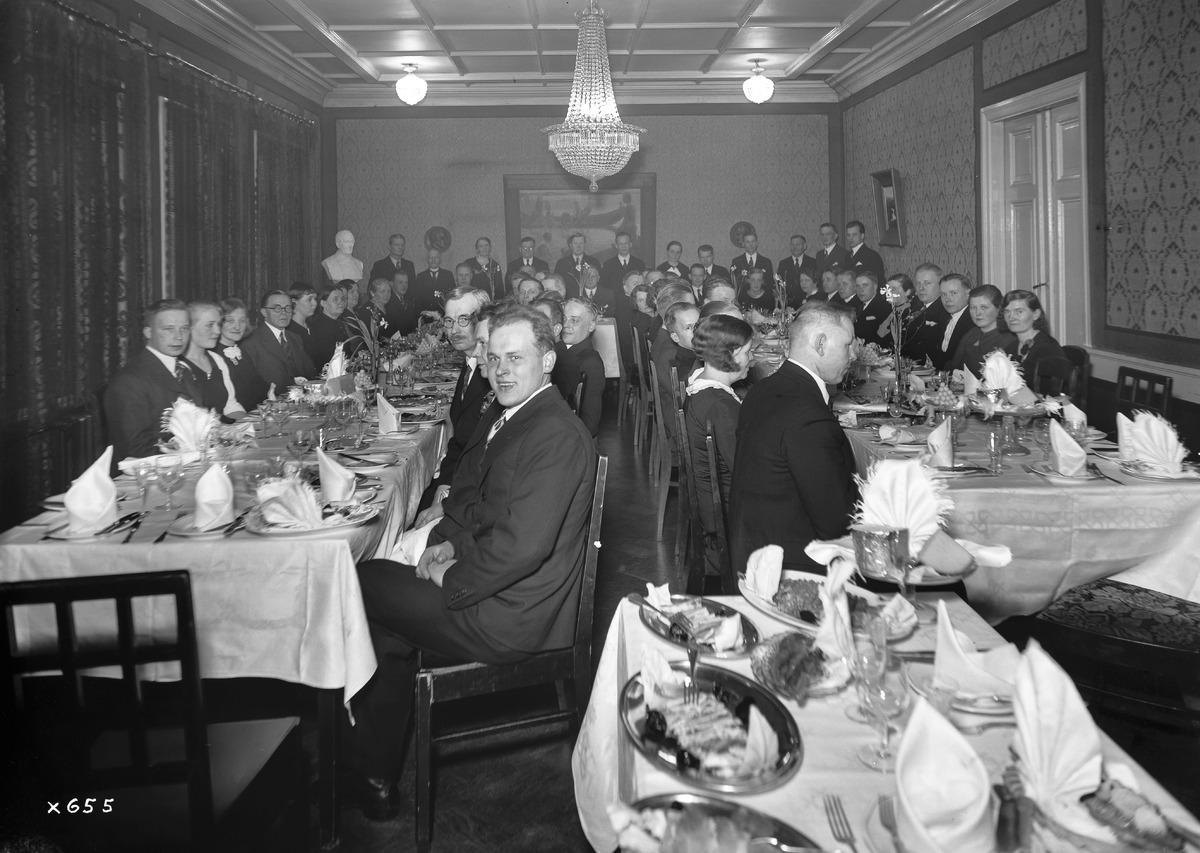
Kuusinen Oy:n Oulun myymälän avajaistilaisuus
The opening celebration of the Oulu store of Kuusinen Oy
sisällön kuvaus: Oulun ja ympäristön vaattureita Kuusinen Oy:n Oulun myymälän avajaistilaisuudessa Oulun Suomalaisella Klubilla 2.10.1936. content description: Tailors from Oulu and its vicinity at the opening celebration of the Oulu store of Kuusinen Oy at Oulu's Finnish Club on October 2, 1936.
Vuosi: 1936
Paikka: Suomi, Oulu, Suomi, Pohjois-Pohjanmaa, Oulu
Aiheet: Kuusinen Oy; sisäkuva; ryhmäkuva; vaatturit; avajaiset; tailors; opening celebrations; openings